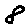
Label: 8